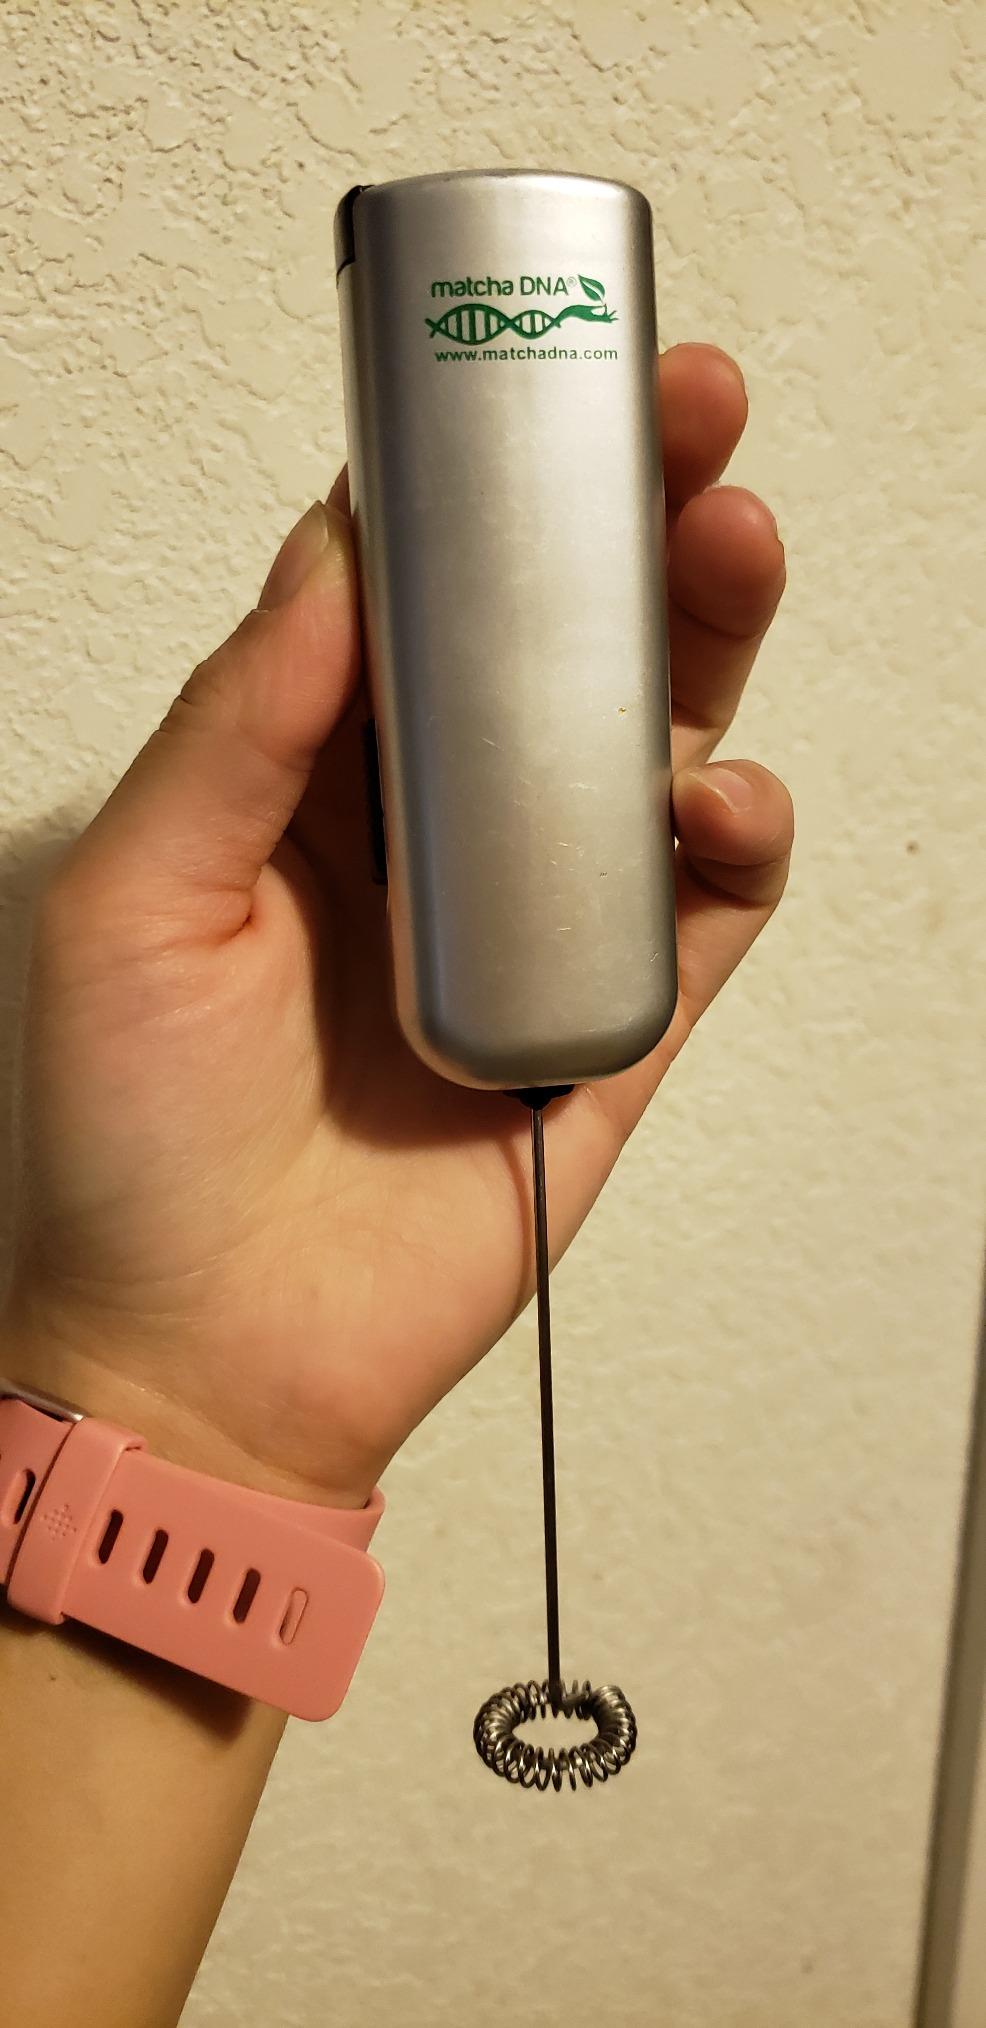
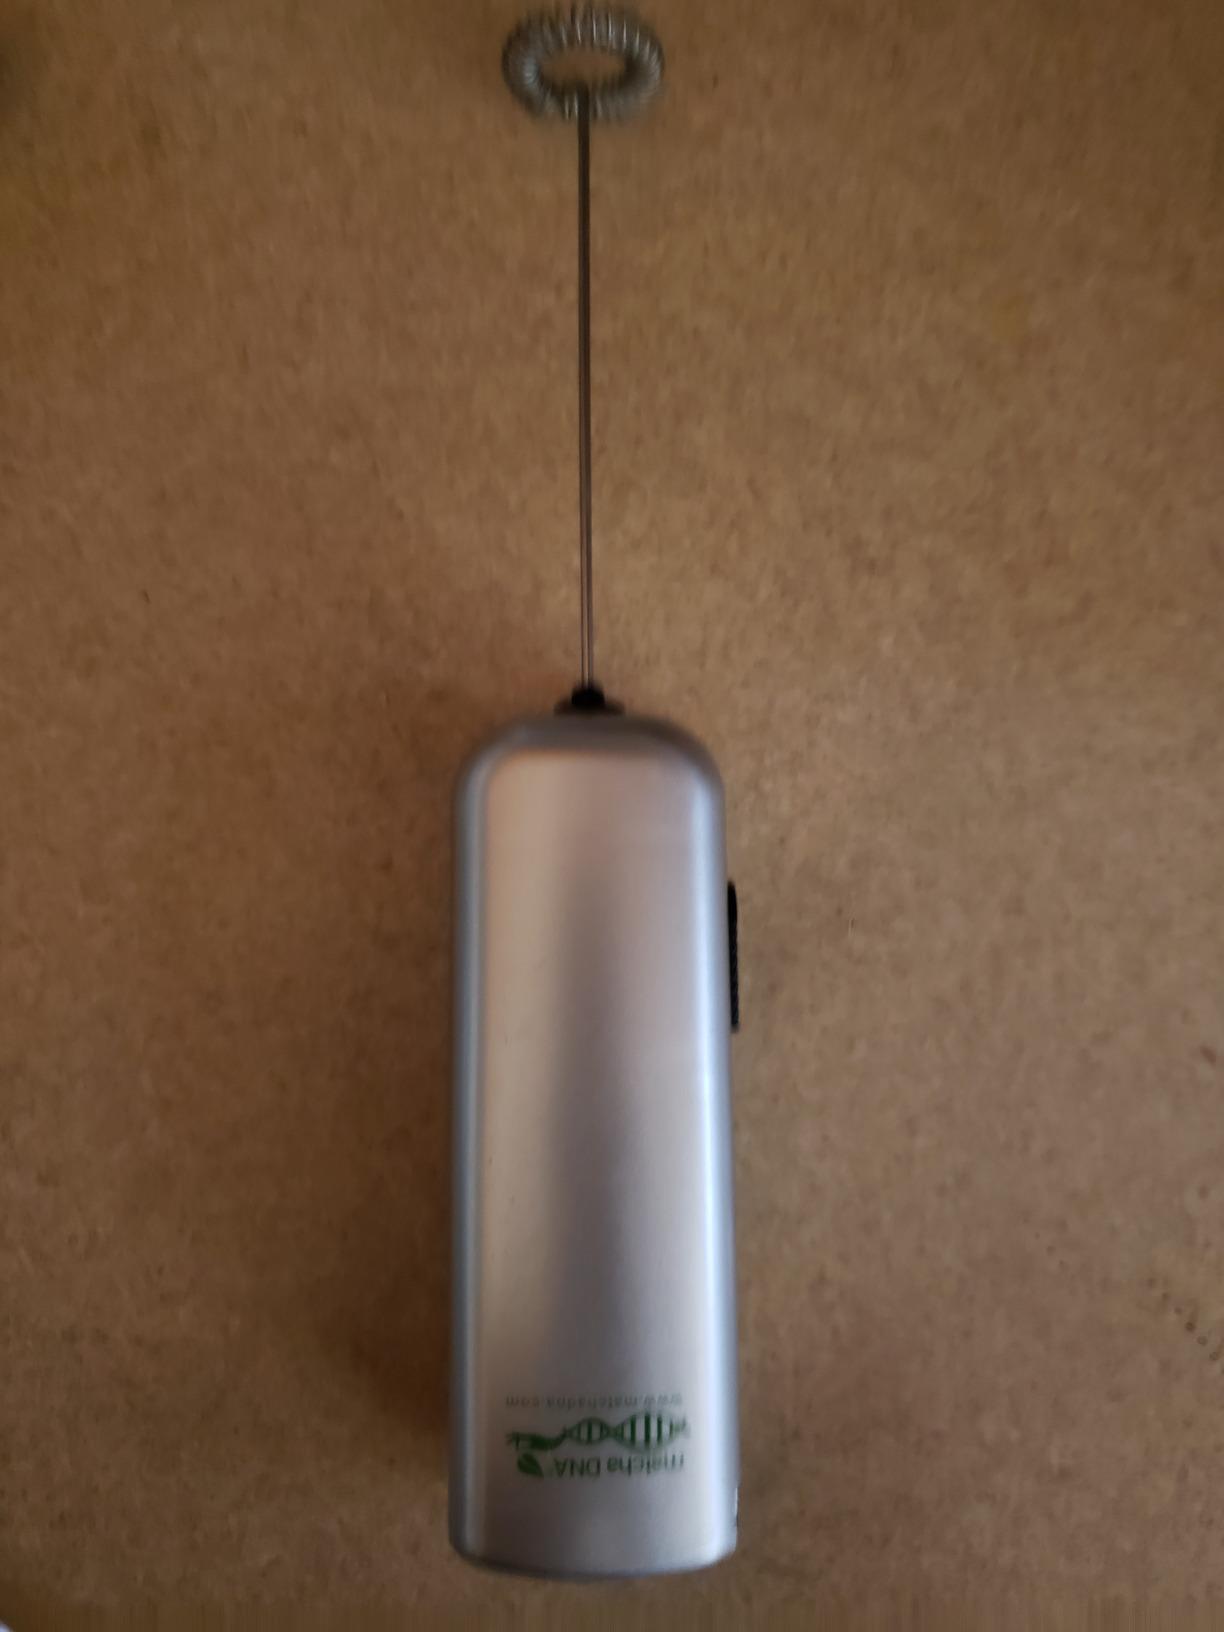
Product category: items_mixer
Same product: yes